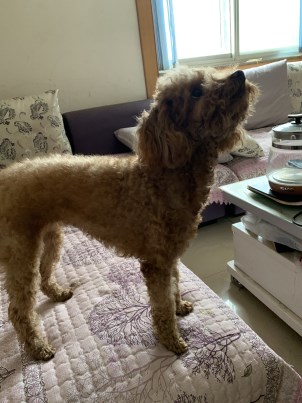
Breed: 7449-n000128-teddy